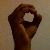
The image shows a hand gesture representing the letter 'O' in Indian Sign Language.